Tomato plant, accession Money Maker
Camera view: tilt-top (135 deg); turntable rotation: 120 degrees
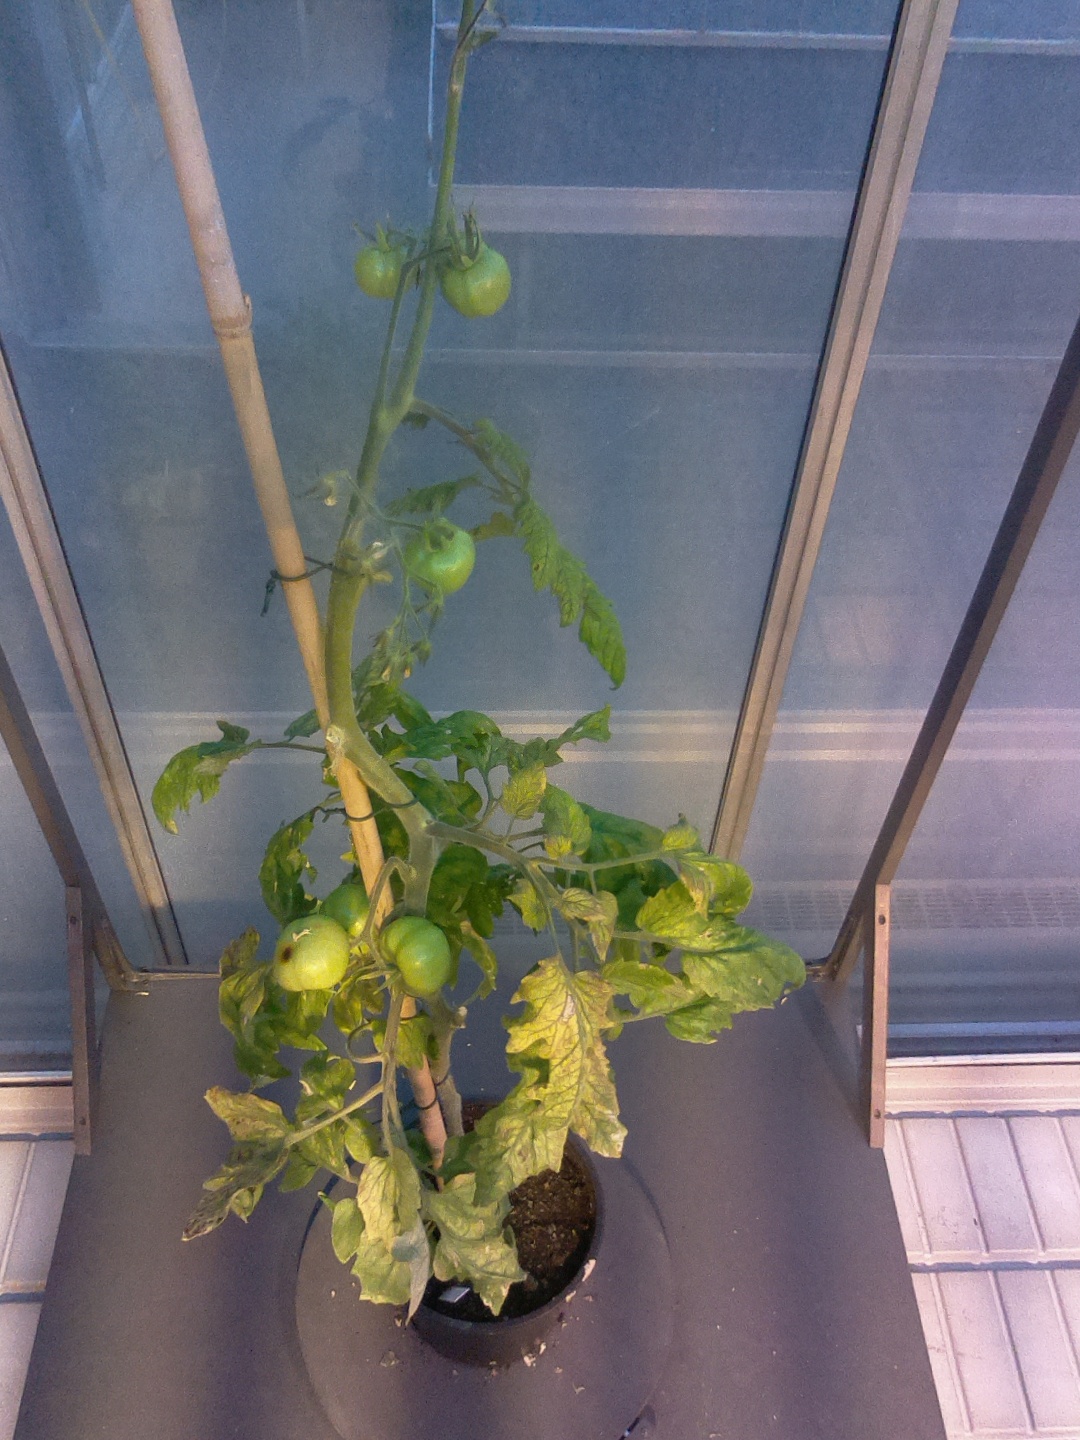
BBCH growth stage 78: 80% -90% of final fruit size